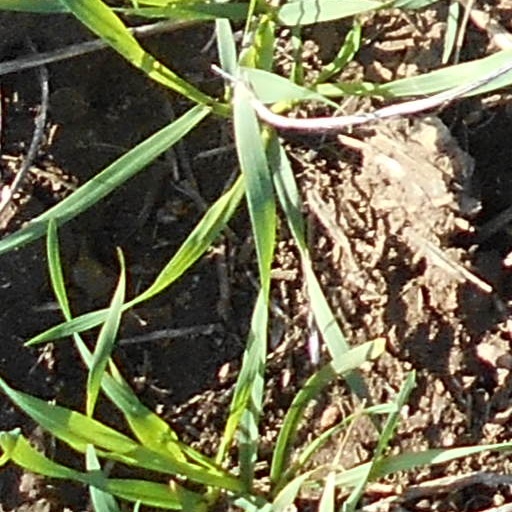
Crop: wheat